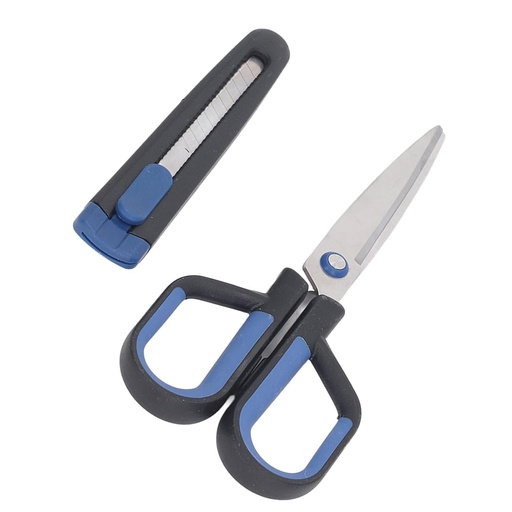
Stainless Steel Knife & Scissor (Pack of 2)
Brand: Jabarjust
Category: Hardware > Tools > Cutters > Utility Knives